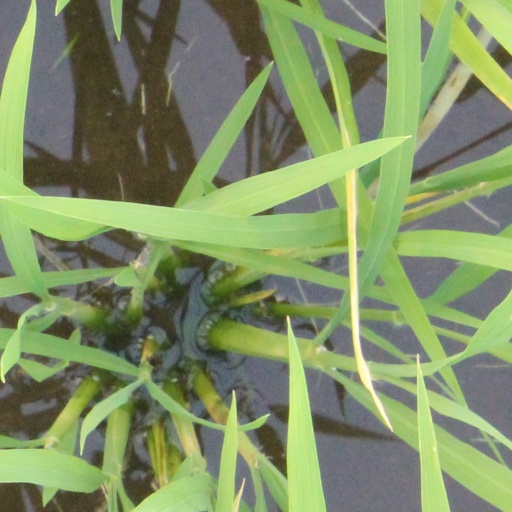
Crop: rice